Jacqueline Govaert

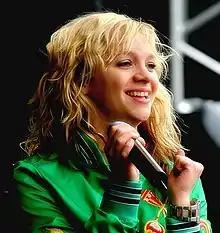
Govaert in 2005 performing at Krezip concert in Zwolle.

Jacqueline Govaert (born 20 April 1982) is a Dutch singer, songwriter, and pianist. She is best known as the leader of Dutch band Krezip.